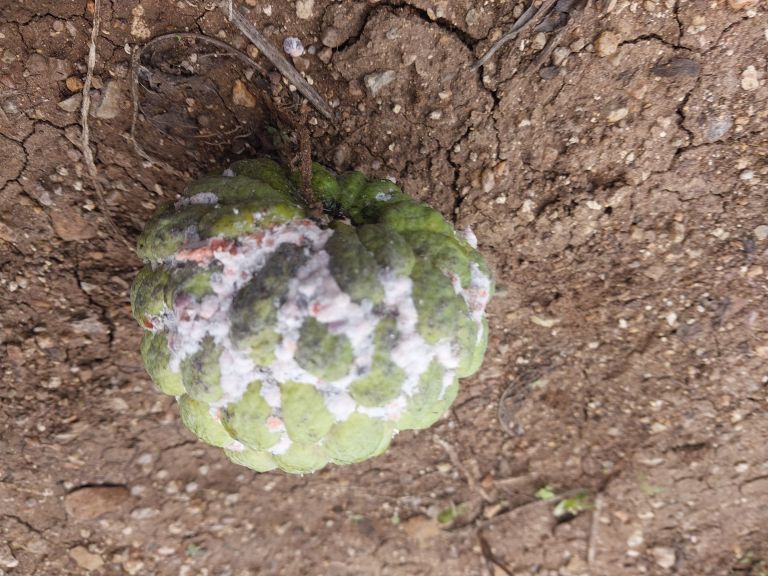
Disease label: Mealy Bug